Pullikkaran Staraa

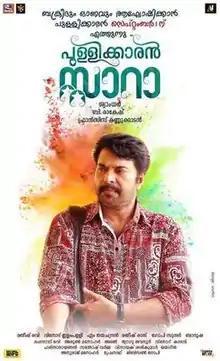
Theatrical release poster

Pullikkaran Staraa is a 2017 Indian Malayalam-language comedy film written and directed by Syamdhar and starring Mammootty, Deepti Sati and Asha Sarath . The film released on 1 September 2017, coinciding with Onam and Bakrid festivals.